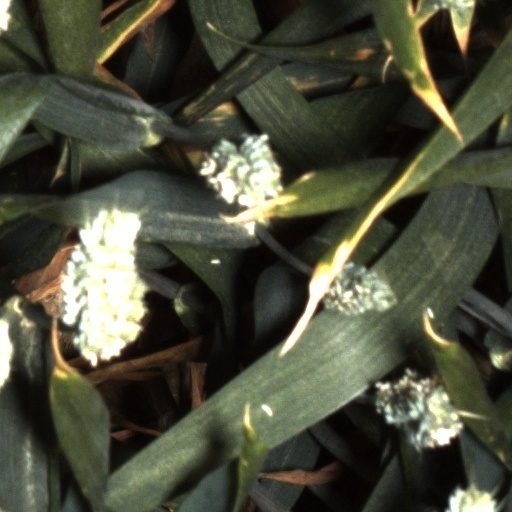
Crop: wheat